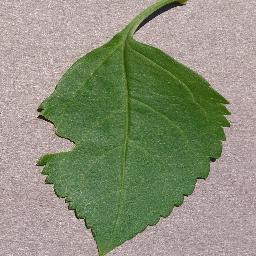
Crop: cherry
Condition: (including_sour)_healthy